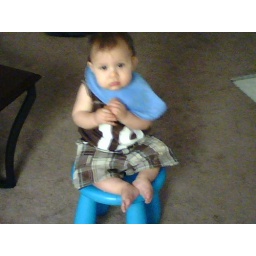
Baby J in a big boy chair